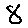
Label: 8